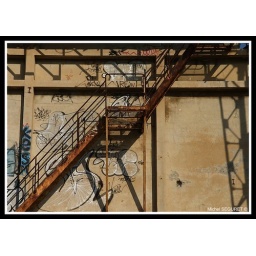
&amp;quot;I kissed my girl by the factory wall ... dirty old town, dirty old town&amp;quot;  The Pogues (irish song)